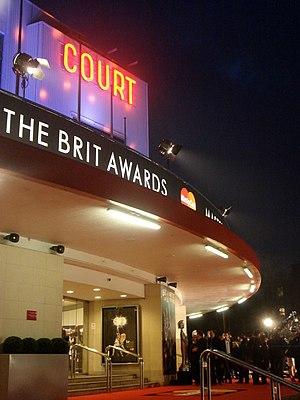
Les Brit Awards sont une récompense musicale délivrée annuellement par la British Phonographic Industry depuis 1977 afin d'honorer les meilleurs artistes populaires au Royaume-Uni, et sont l'équivalent britannique des Grammy Awards américains.